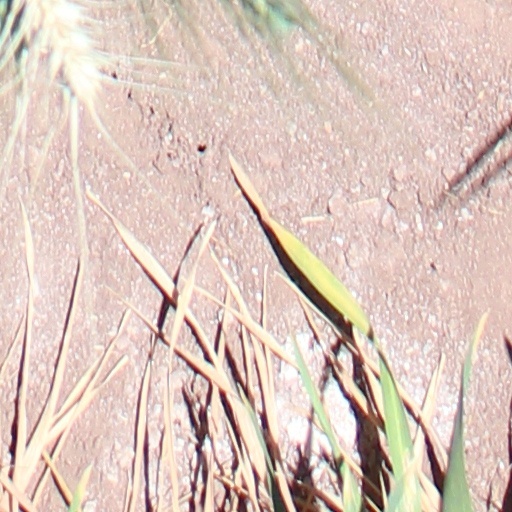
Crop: wheat